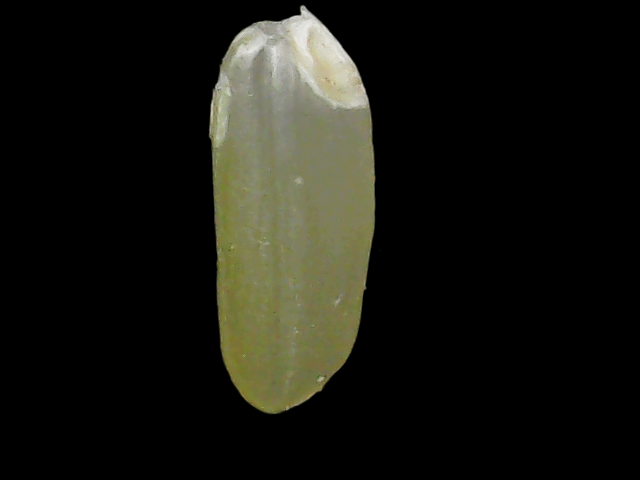
Rice variety: Binadhan11